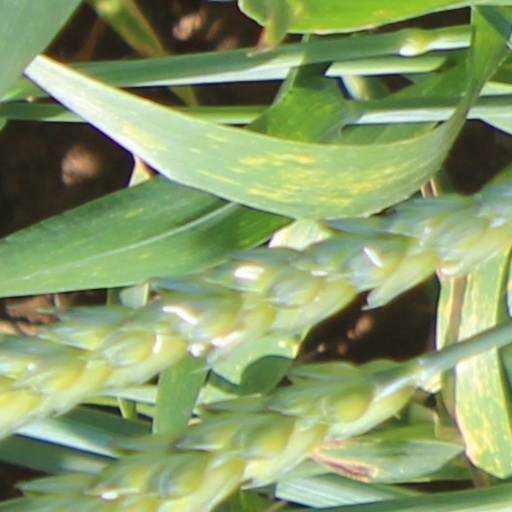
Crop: wheat